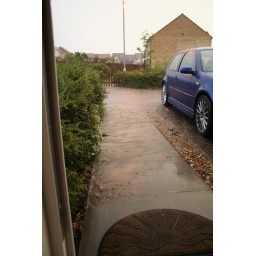
The water washes over our front path and washes the shingle away, under my car